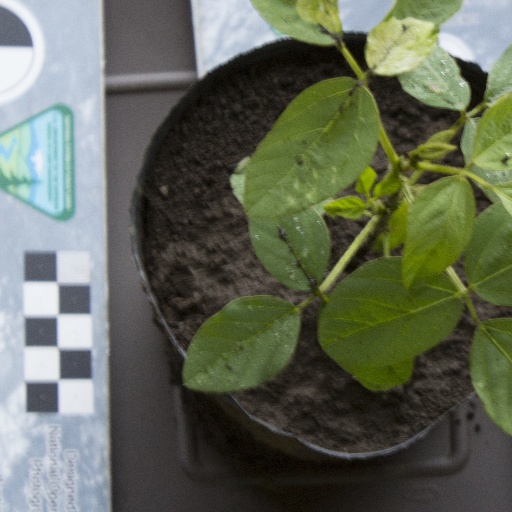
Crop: soybean